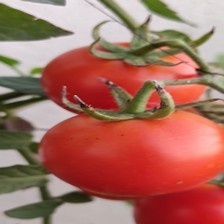
Label: tomato